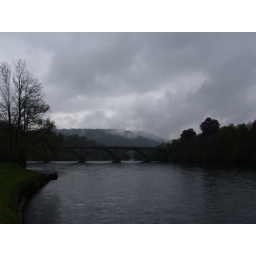
An old bridge over a river behind the cathedral on a misty day.